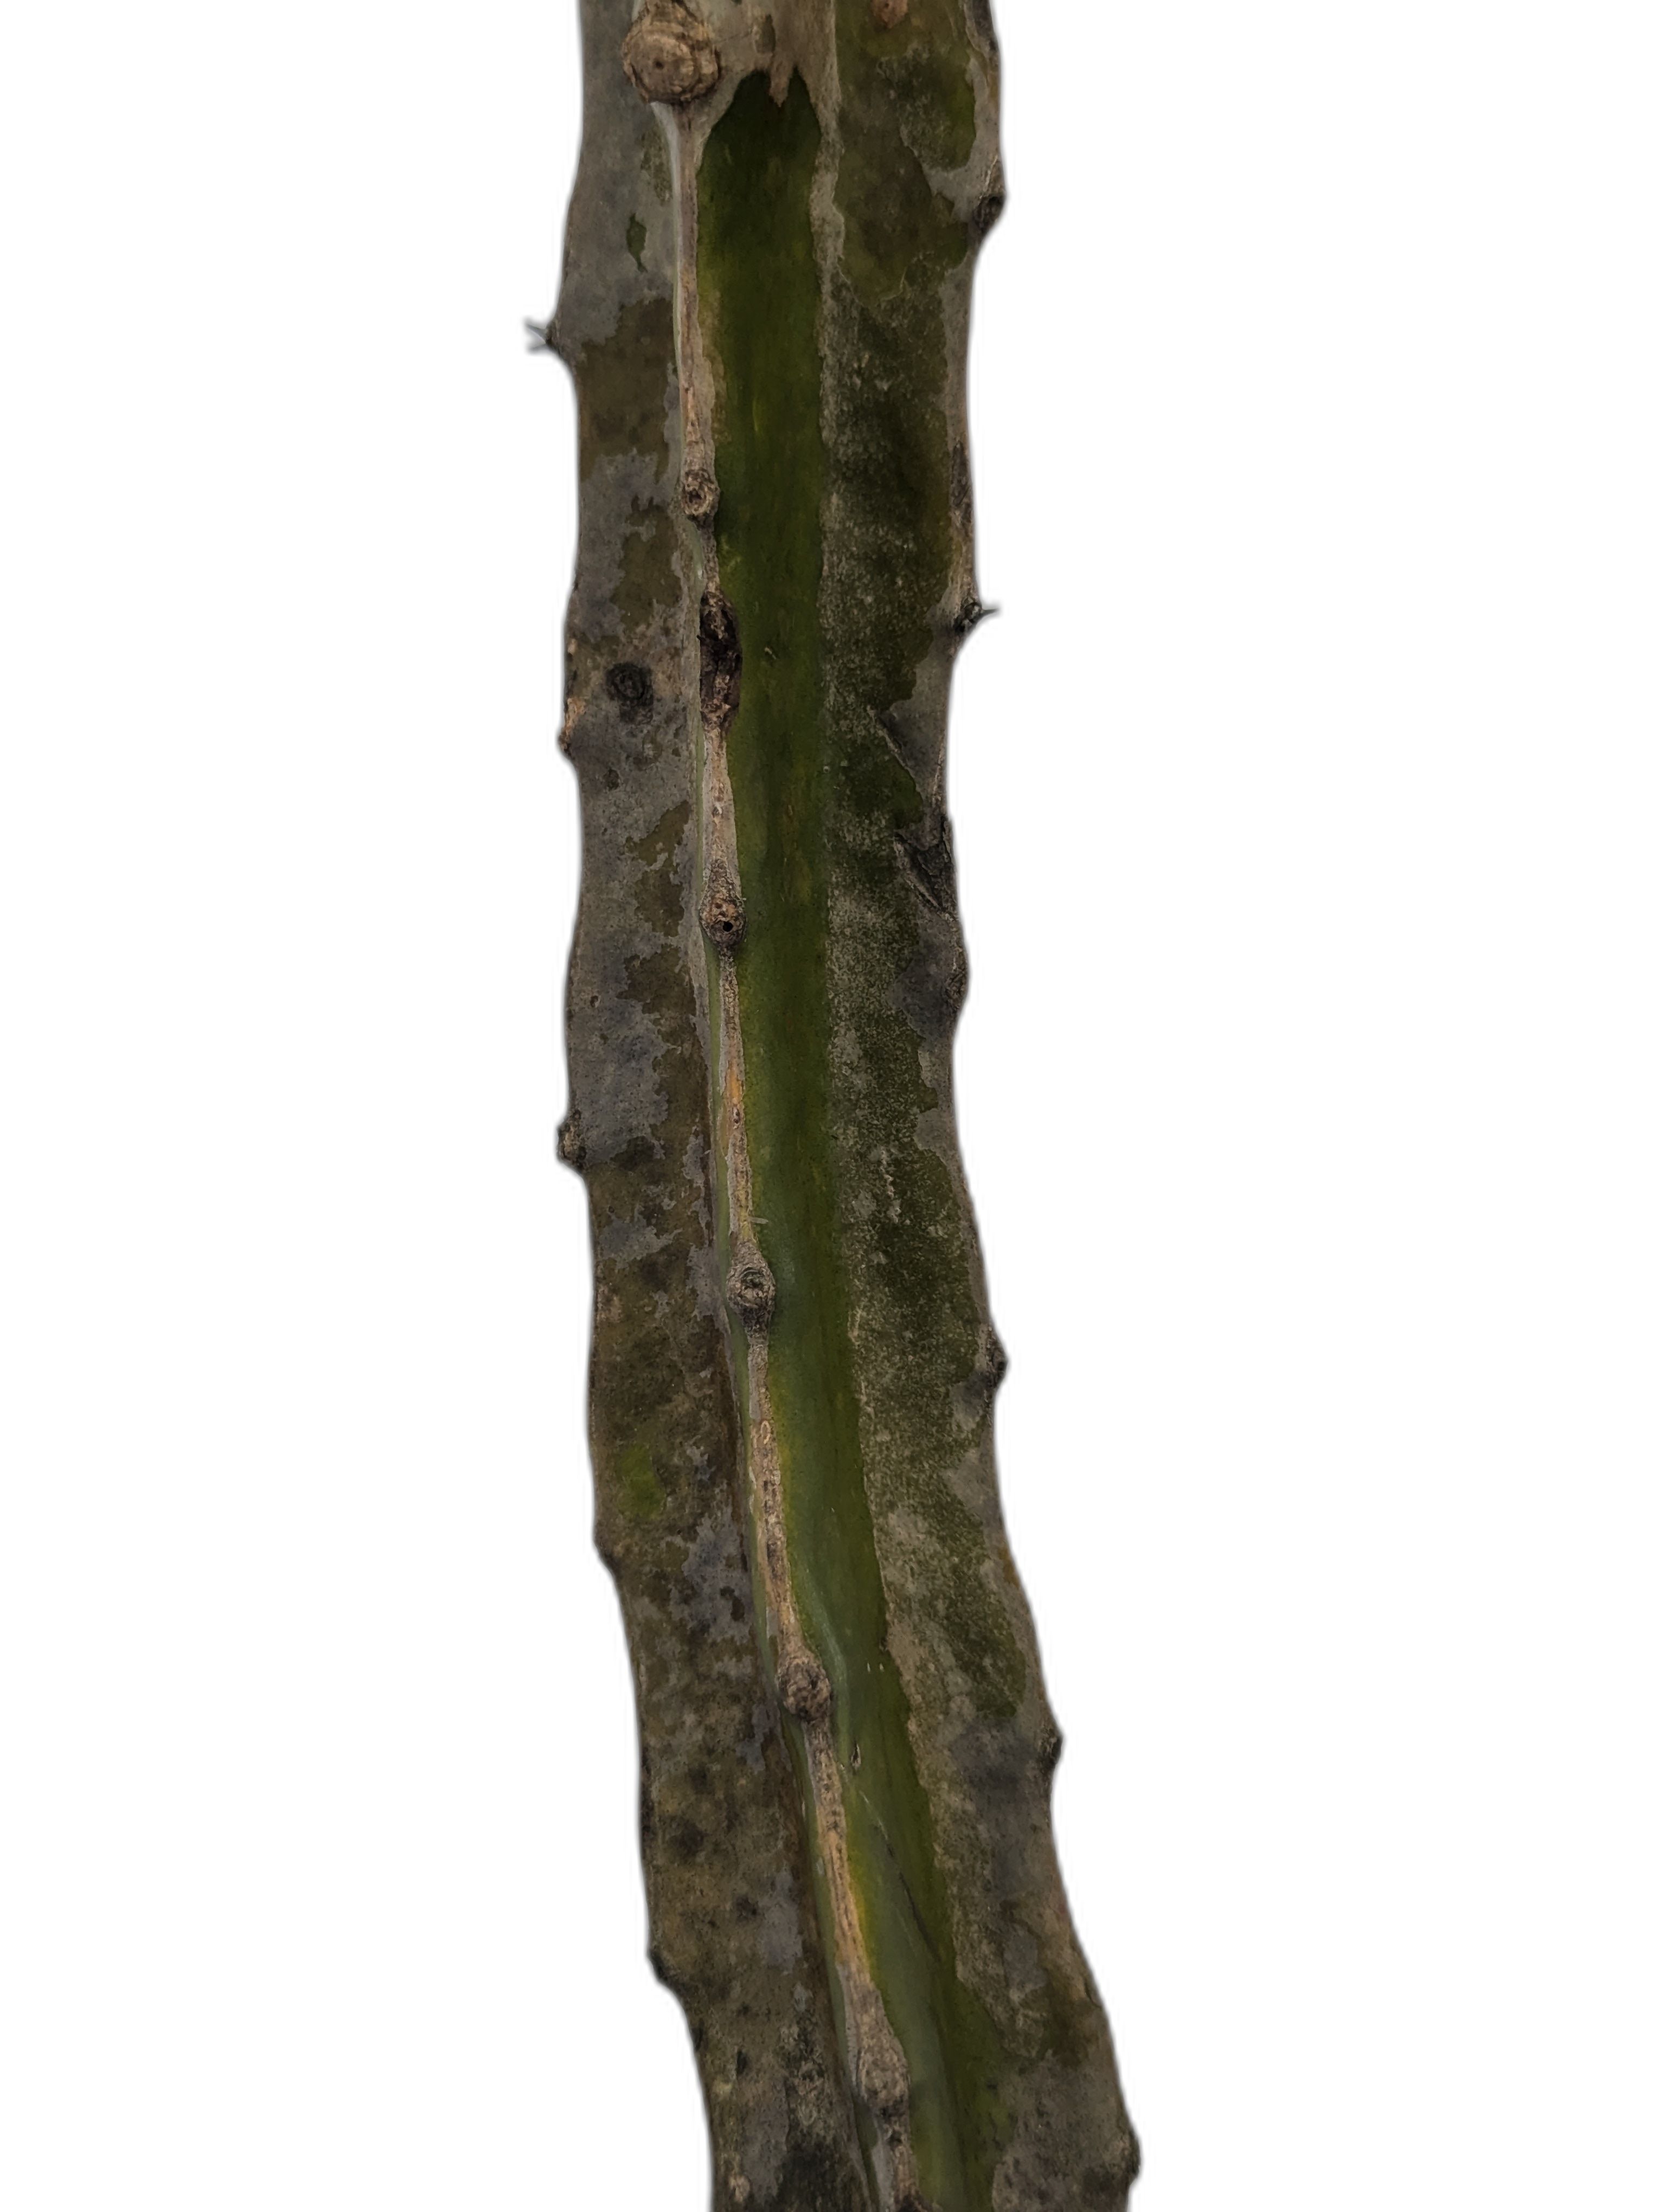
Label: Bad leaf